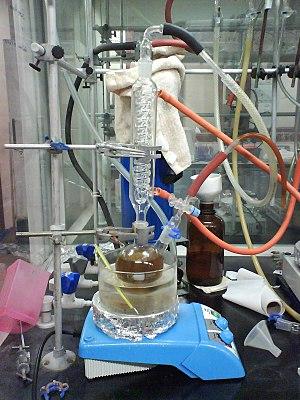
Un groupe cétyle est en chimie organique un anion radicalaire dans lequel un atome d'oxygène est lié à un atome de carbone, partageant un doublet libre et un électron libre :